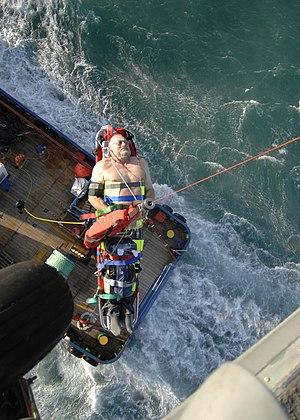
La recherche et le sauvetage est le vocable francophone consacré pour définir et décrire l'ensemble de l'organisation et des opérations de localisation et de secours aux personnes en situation de détresse.